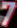
Number: 7